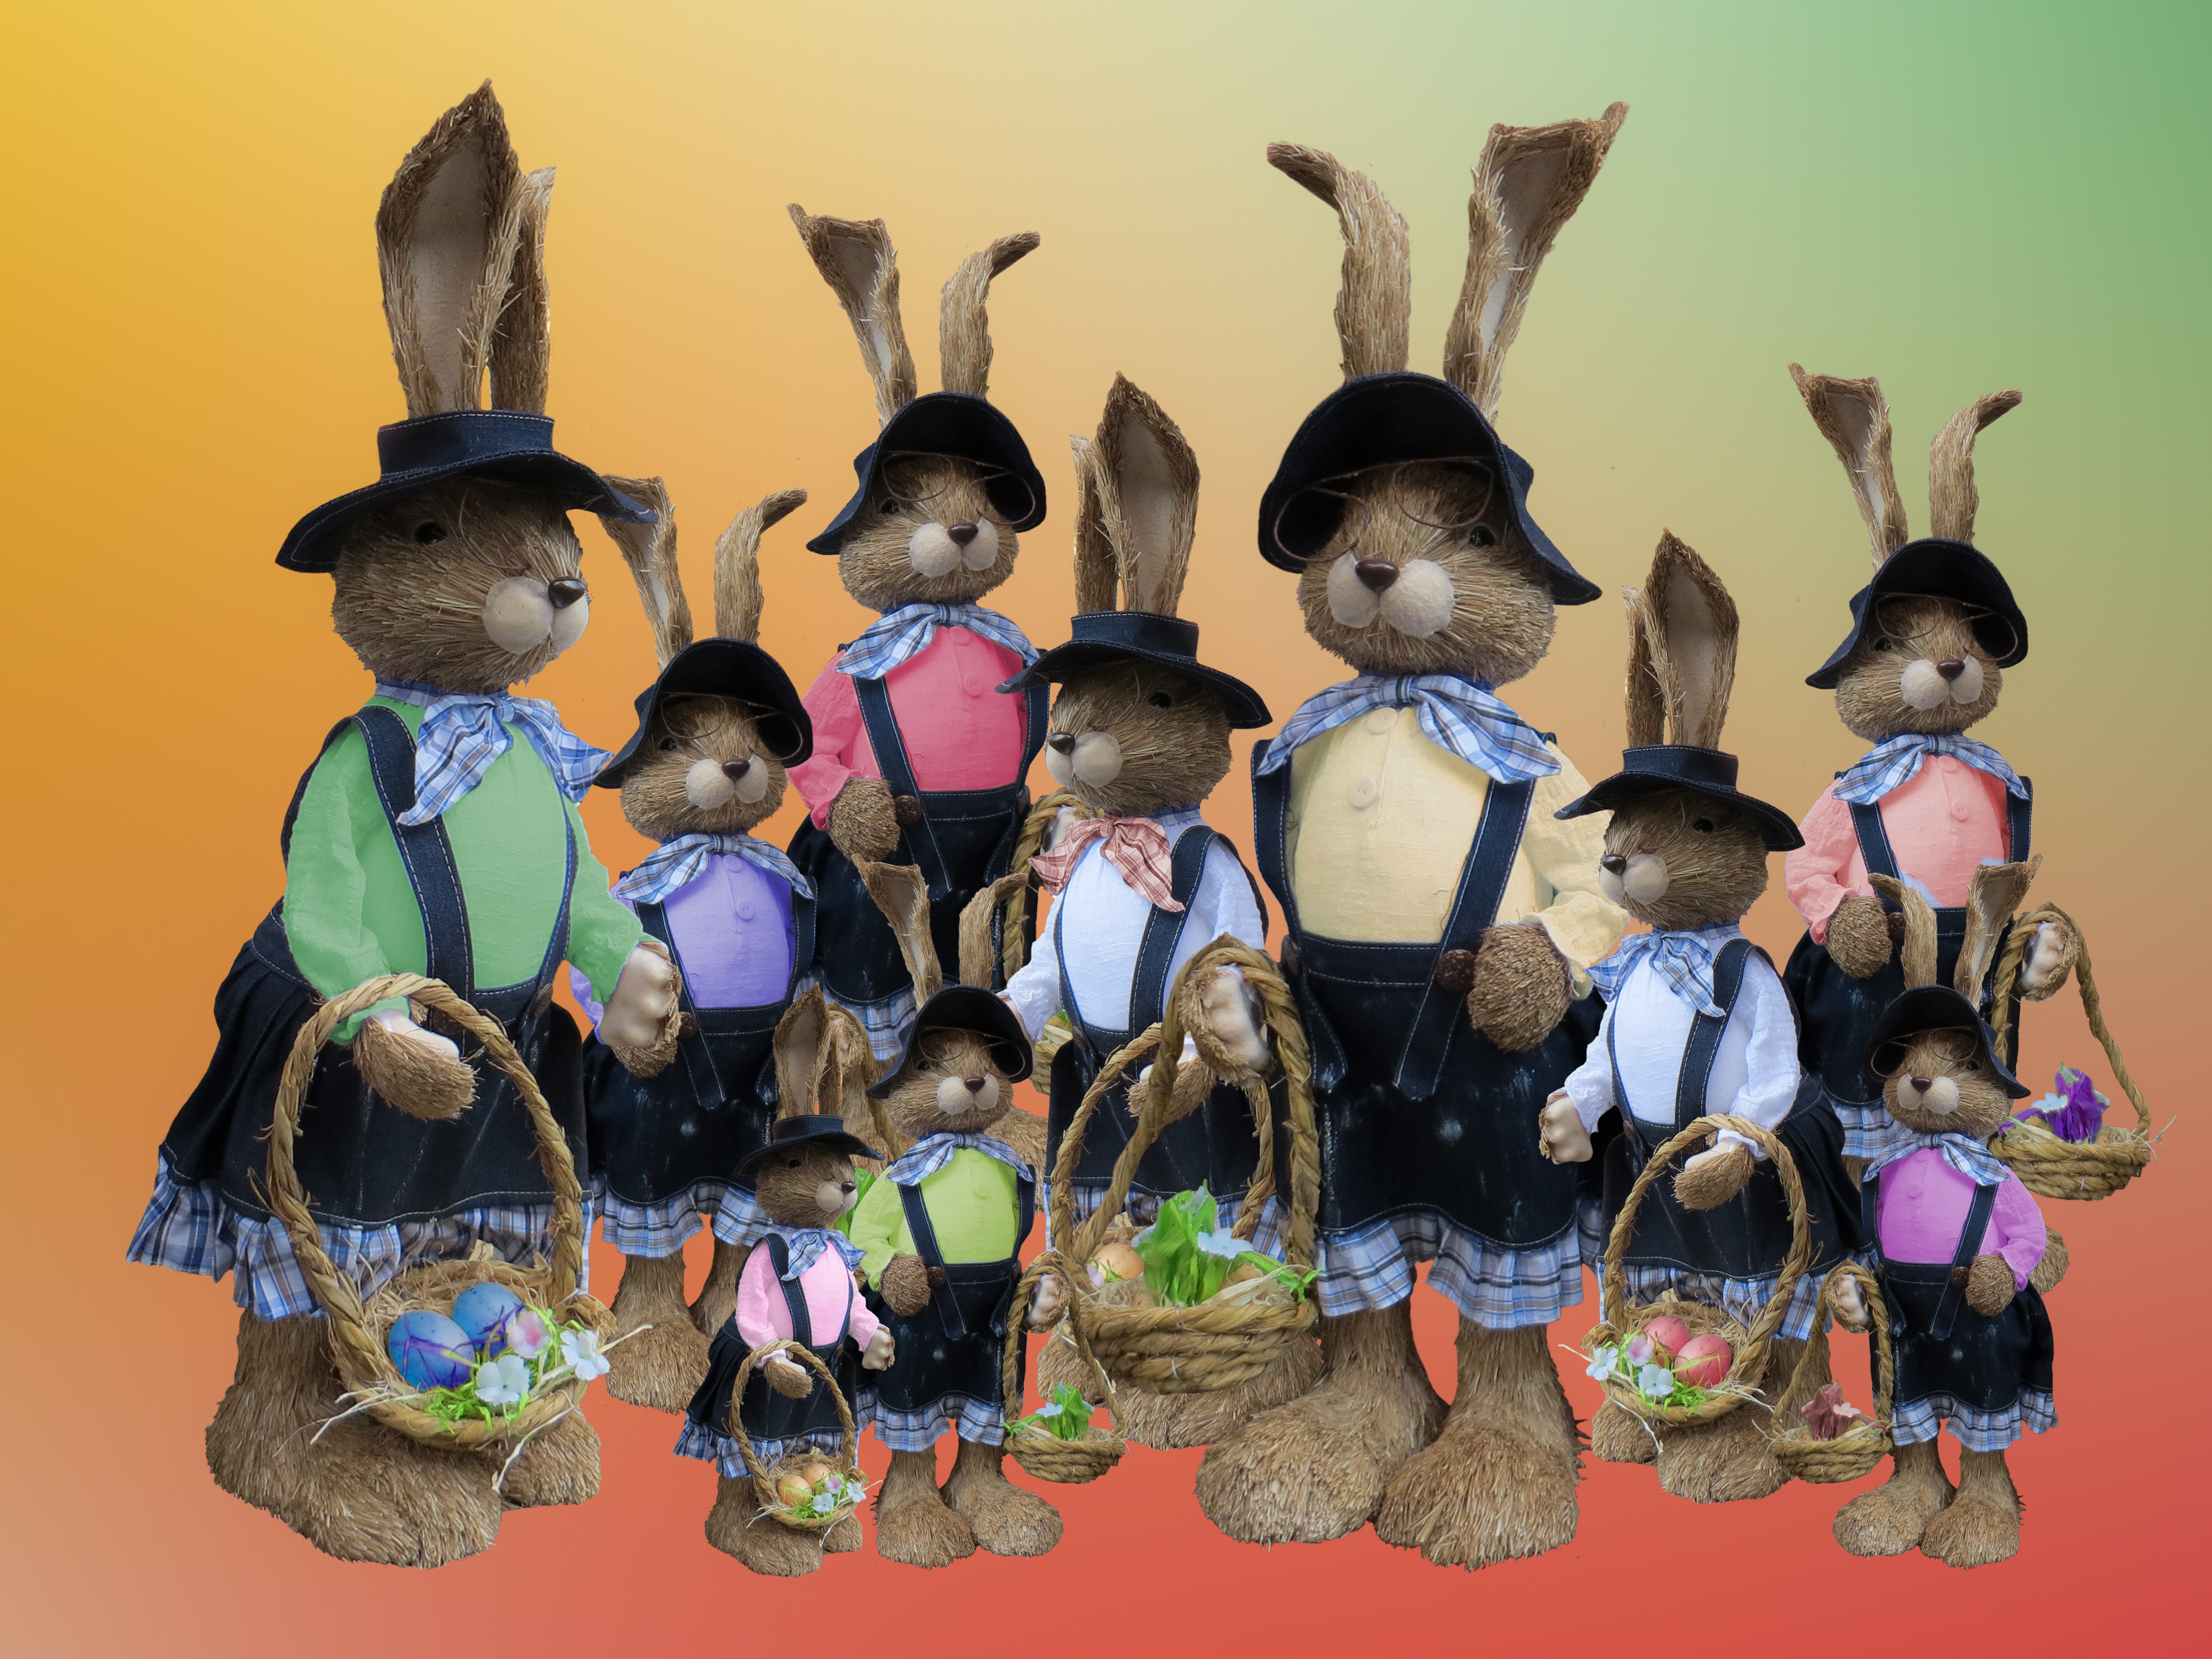
people, toy, rabbit, family, postcard, easter, loop, greeting card, easter bunny, easter eggs, happy easter, easter greeting